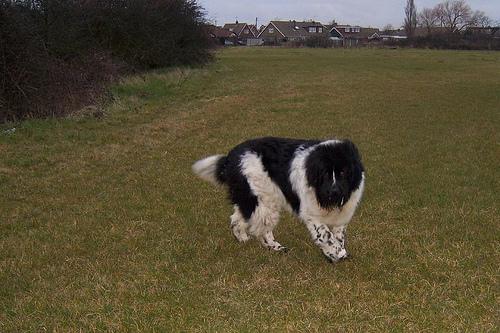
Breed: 215-n000031-Newfoundland